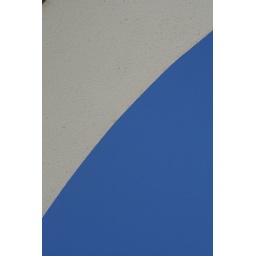
This is the edge of a white building against a perfect blue sky